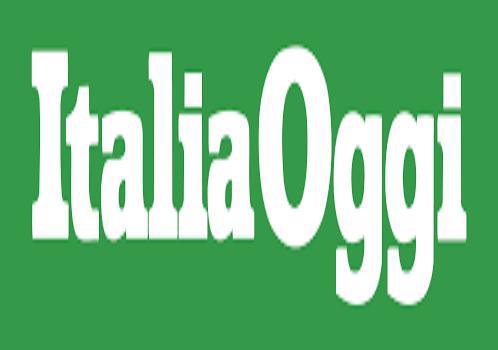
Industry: Leisure